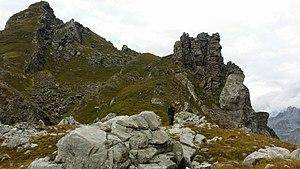
Le Col des Pauvres connect le Vallon de Nant et le Vallon d'Euzanne dans les Alpes vaudoises, (commune de Bex). Le sommet en arrière plan est la Pointe des Savolaires.